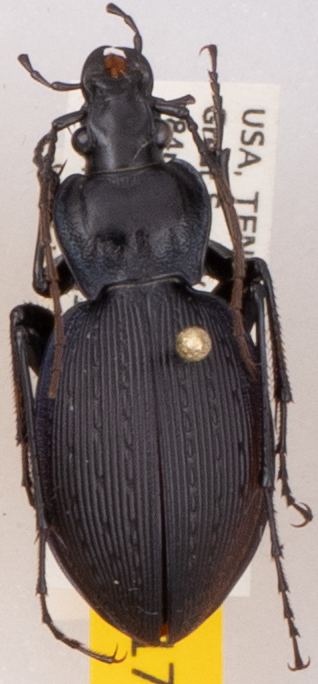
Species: Carabus goryi
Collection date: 2020-07-07
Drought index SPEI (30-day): -0.074
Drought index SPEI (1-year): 1.77
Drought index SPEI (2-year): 2.09